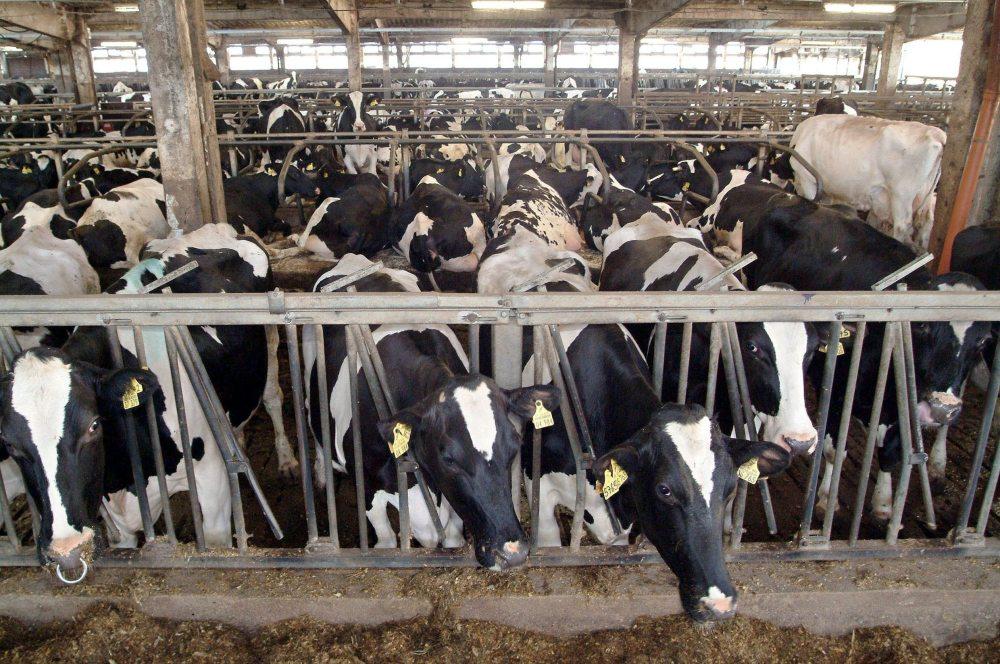
Ng'ombe wanaofugwa nyumbani wa maziwa, wamejaa ndani ya zizi wenye rangi nyeupe na nyeusi, huku wakiendelea na malisho yao na muonekano wao ni mzuri, wamenenepa, wakiashiria malisho yaliyo bora na kutunzwa vizuri.